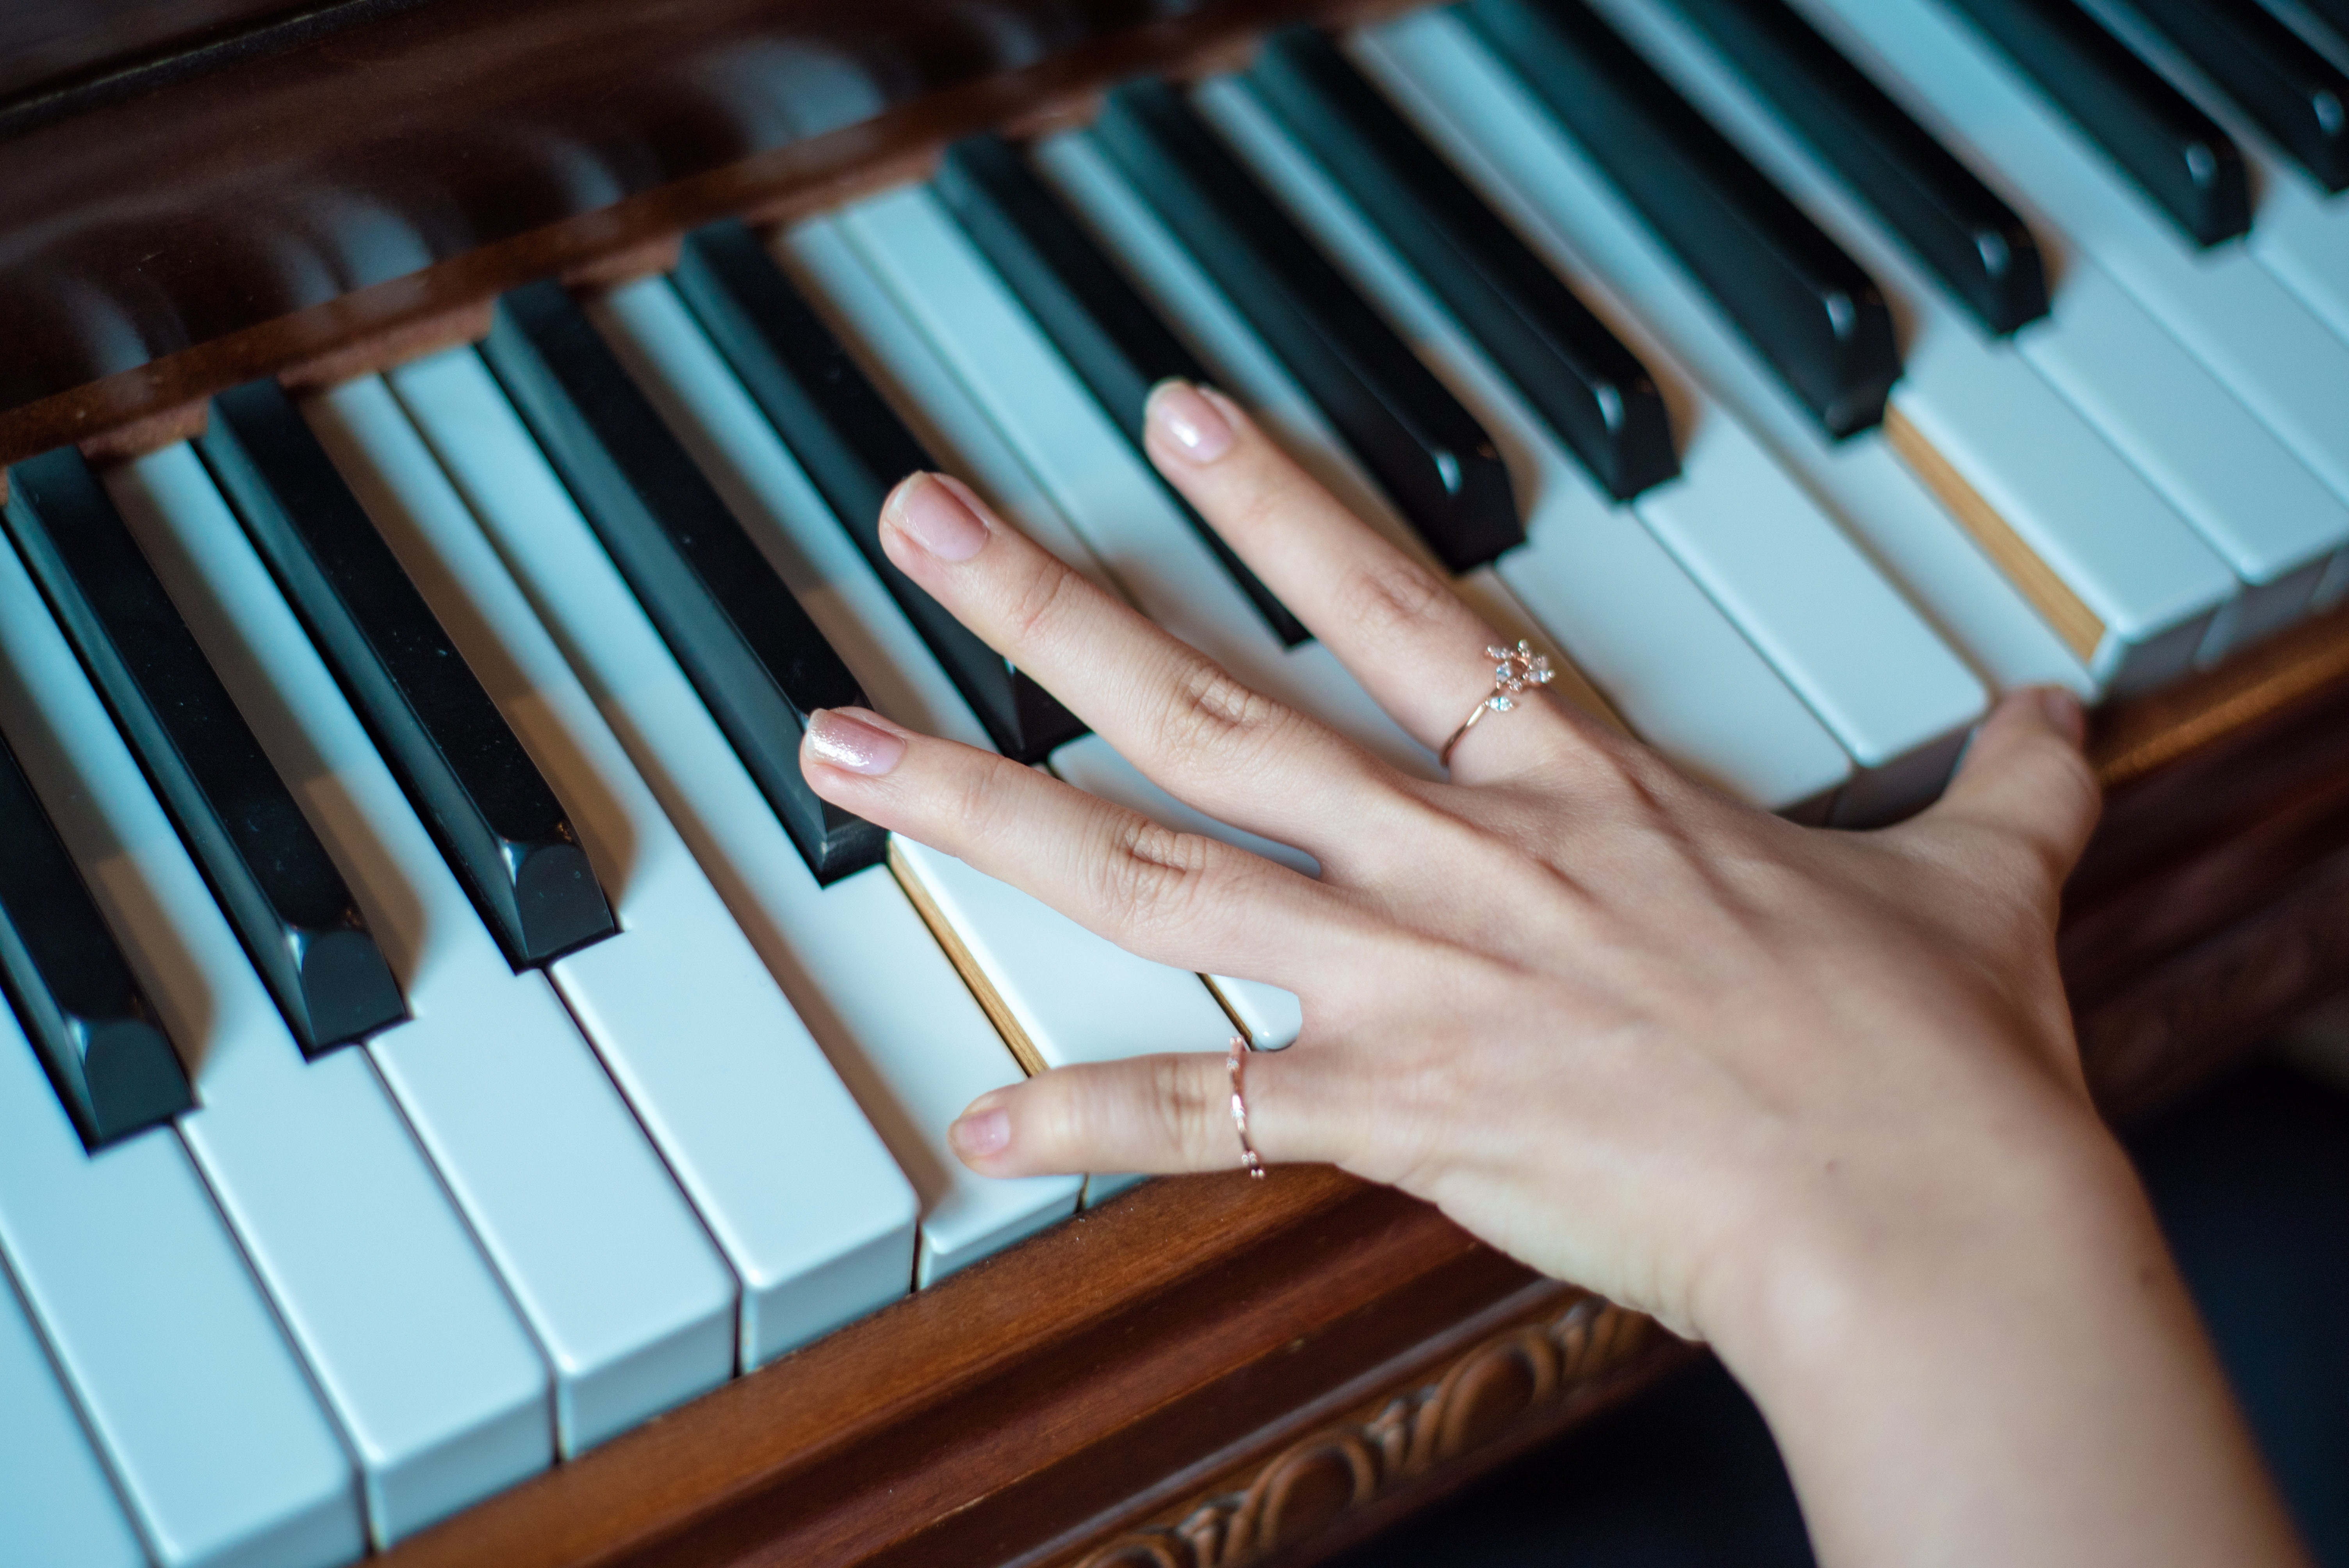
hand, music, keyboard, technology, piano, musician, musical instrument, close up, pianist, string instrument, digital piano, electronic device, musical keyboard, computer component, electric piano, player piano, fortepiano